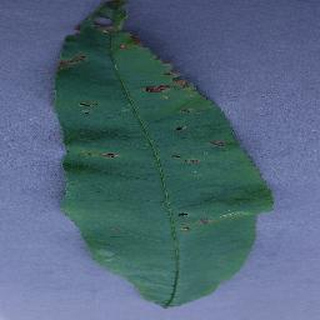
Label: peach_bacterial_spot